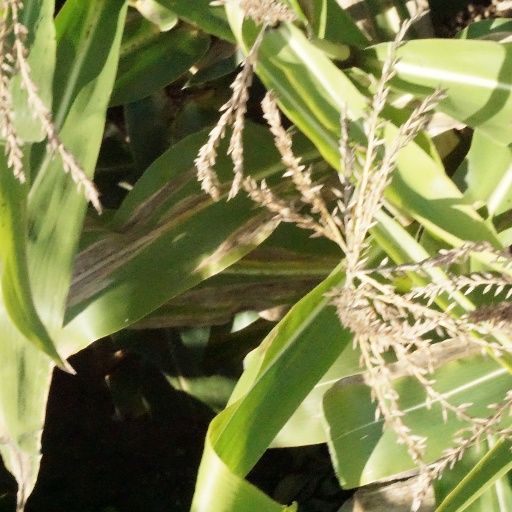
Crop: maize; corn